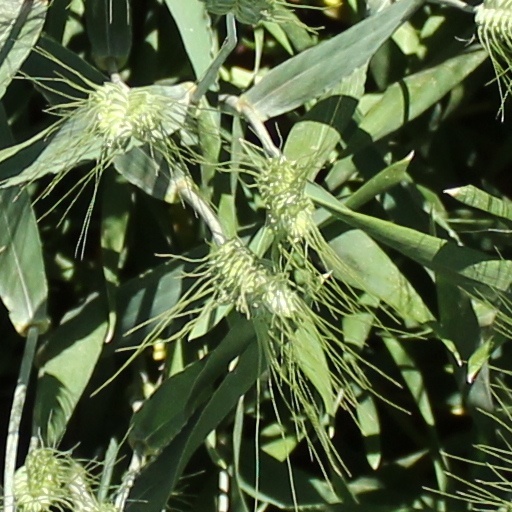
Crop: wheat